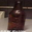
Label: bottle